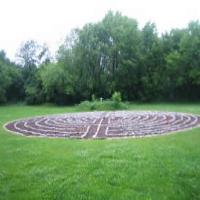
Weather: cloudy or overcast